Underwater habitat

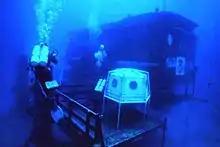
Aquarius underwater laboratory on Conch Reef, off the Florida Keys.

The Italian "Progetto Abissi" habitat, also known as "La Casa in Fondo al Mare" (Italian for The House at the Bottom of the Sea), was designed by the diving team Explorer Team Pellicano, consisted of three cylindrical chambers and served as a platform for a television game show. It was deployed for the first time in September 2005 for ten days, and six aquanauts lived in the complex for 14 days in 2007.